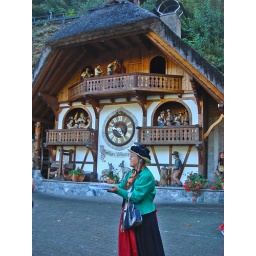
Black Forest maid (black hat denotes &amp;quot;not available&amp;quot;) standing in front of the larger-than-life sized Cuckoo Clock.